Death of Christopher Alder

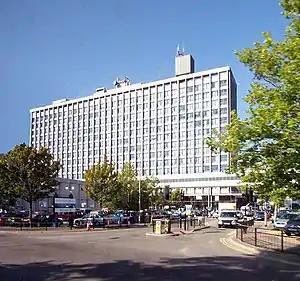
Hull Royal Infirmary.

The ambulance arrived at the hospital at 2.44 am, where Alder was described by one witness who dealt with him as "confused and dazed" and "generally abusive." One of the paramedics from the ambulance crew who had transported him there stated that Alder asked: "Where am I? What's happened?" A nurse who treated him stated that, in addition to being abusive and swearing at her, he was asking: "Where am I, what am I doing?" Two police officers present in the emergency department on an unrelated matter intervened and asked him to cooperate with the nursing staff. They recalled that he calmed down but remained "confused." PC Dawson and PC Blakey arrived at the hospital at approximately 3.05 am. Alder again became uncooperative, and the police control room were informed by the officers at 3.19 am: "Our complainant is being a wee bit troublesome. Probably the reason why he got smacked in the first place." The doctor who examined Alder listed his injuries as: